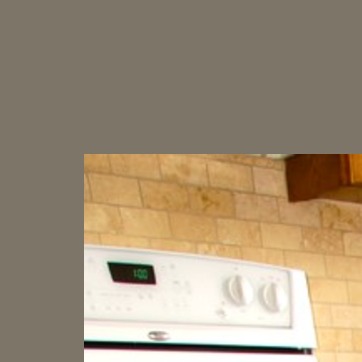
Material: brick